Vikramaditya II

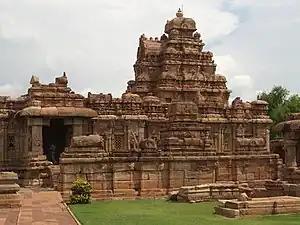
Virupaksha temple, Pattadakal

Vikramaditya II (reigned 733 – 744 CE) was the son of King Vijayaditya and ascended the Badami Chalukya throne following the death of his father. This information comes from the Lakshmeshwar inscriptions in Kannada dated 13 January 735 A.D. From inscriptions it has come to be known that even before his coronation, Vikramaditya II, as a crown prince ("Yuvaraja"), had conducted successful military campaigns against their arch enemy, the Pallavas of Kanchipuram. His most important achievements were the capture of Kanchipuram on three occasions, the first time as a crown prince, the second time as an emperor and the third time under the leadership of his son and crown prince Kirtivarman II. This is attested to by another Kannada inscription, known as the Virupaksha Temple inscription which alludes to the emperor as the conqueror of Kanchi on three occasions and reads "Sri Vikramaditya-bhatarar-mume-Kanchiyan-mume parajisidor". The other notable achievement was the consecration of the famous Virupaksha Temple ("Lokeshwara" temple) and Mallikarjuna Temple ("Trilokeshwara" temple) by his queens Lokadevi and Trilokadevi at Pattadakal. These two monuments are the centre piece of the UNESCO World Heritage Monuments at Pattadakal. Vikramaditya II was a powerful ruler and was in power for 40 years. In order to maintain peace he entered into marriage alliance with Rashtrakutas.